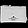
Label: Bag